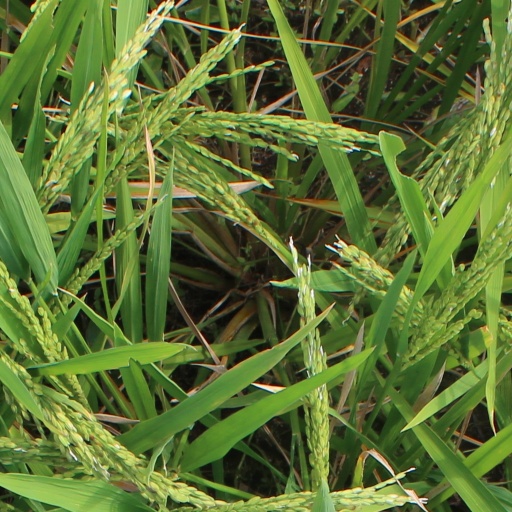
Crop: rice